The Bell Jar (film)

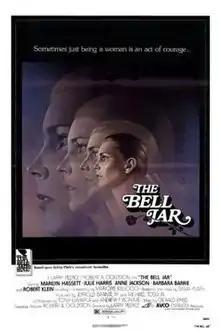

The Bell Jar is a 1979 American psychological drama film based on Sylvia Plath's 1963 book "The Bell Jar". It was directed by Larry Peerce and stars Marilyn Hassett and Julie Harris. The story follows a young woman's summer in New York working for a women's magazine, her return home to New England and her psychological breakdown within the context of the difficulties of the 1950s, including the Rosenbergs' execution, the disturbing aspects of pop culture, and the distraction of predatory college boys.